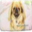
Label: dog